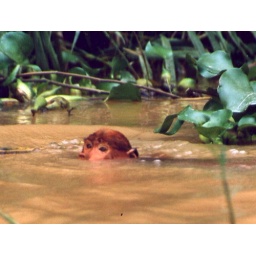
Female Proboscis monkey swimming in river